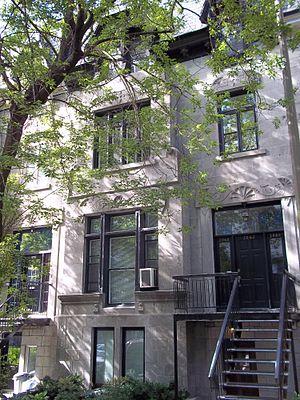
Maisons Janvier-Arthur-Vaillancourt, 2058-2064, rue Jeanne-Mance, Montréal
Cet article recense les lieux patrimoniaux de Montréal inscrit au répertoire des lieux patrimoniaux du Canada, qu'ils soient de niveau provincial, fédéral ou municipal.
Cette liste recense les biens du patrimoine immobilier de Montréal inscrits au répertoire du patrimoine culturel du Québec. Pour le reste de la région de Montréal, voir Liste du patrimoine immobilier de Montréal.